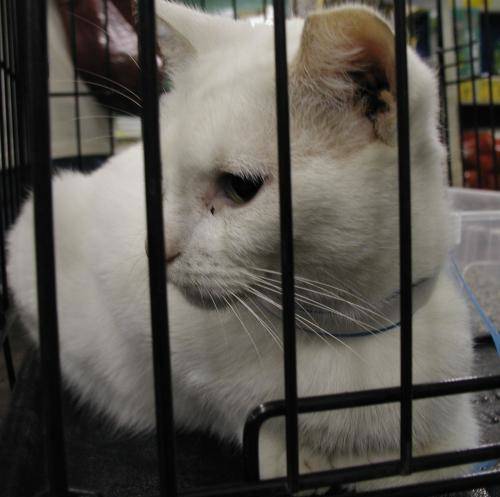
Label: cat